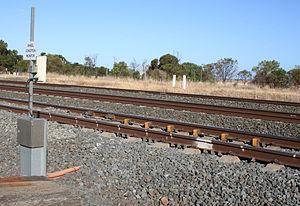
Un système d’inspection de train est une combinaison de dispositifs essentiels au maintien d'un trafic fluide sur les chemins de fer.